Taikun

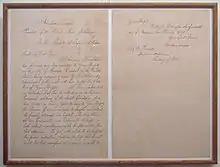
Diplomatic letter from Abraham Lincoln to the "Tycoon of Japan" (then Tokugawa Iemochi), announcing the end of Townsend Harris' service as US consul to Japan. 14 November 1861.

During Japan's Edo period, in relations with foreign countries the term "taikun" was used as a diplomatic title designating the "shōgun" of Japan. This was an attempt to convey that foreign relations were the responsibility of the "shōgun", not the Emperor of Japan. The term was first used for foreign relations by the Tokugawa shogunate, in an attempt to extricate Japan from the Sino-centric system of international relations, which required diplomacy to follow the concept of emperor at home, king abroad. In diplomatic correspondence, the "shōgun" could not refer to himself as the , but he also could not use the term . Because formal language is extremely important in diplomacy, the connotations of most alternative terms were found to be inappropriate, so "taikun" was chosen to best represent the "shōgun" in formal diplomatic communications.